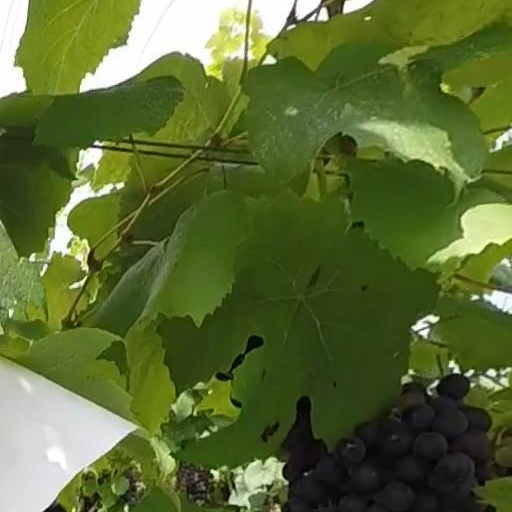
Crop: grape